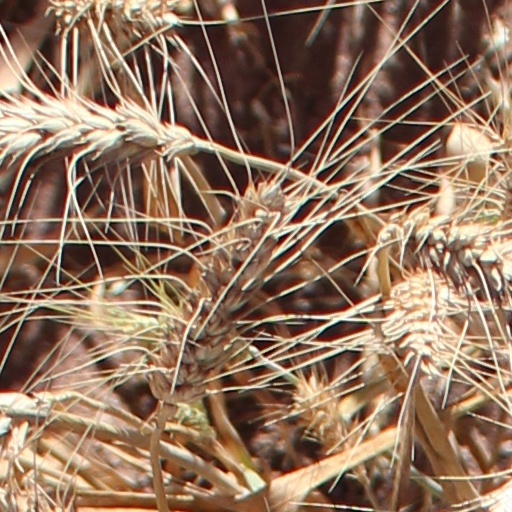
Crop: wheat